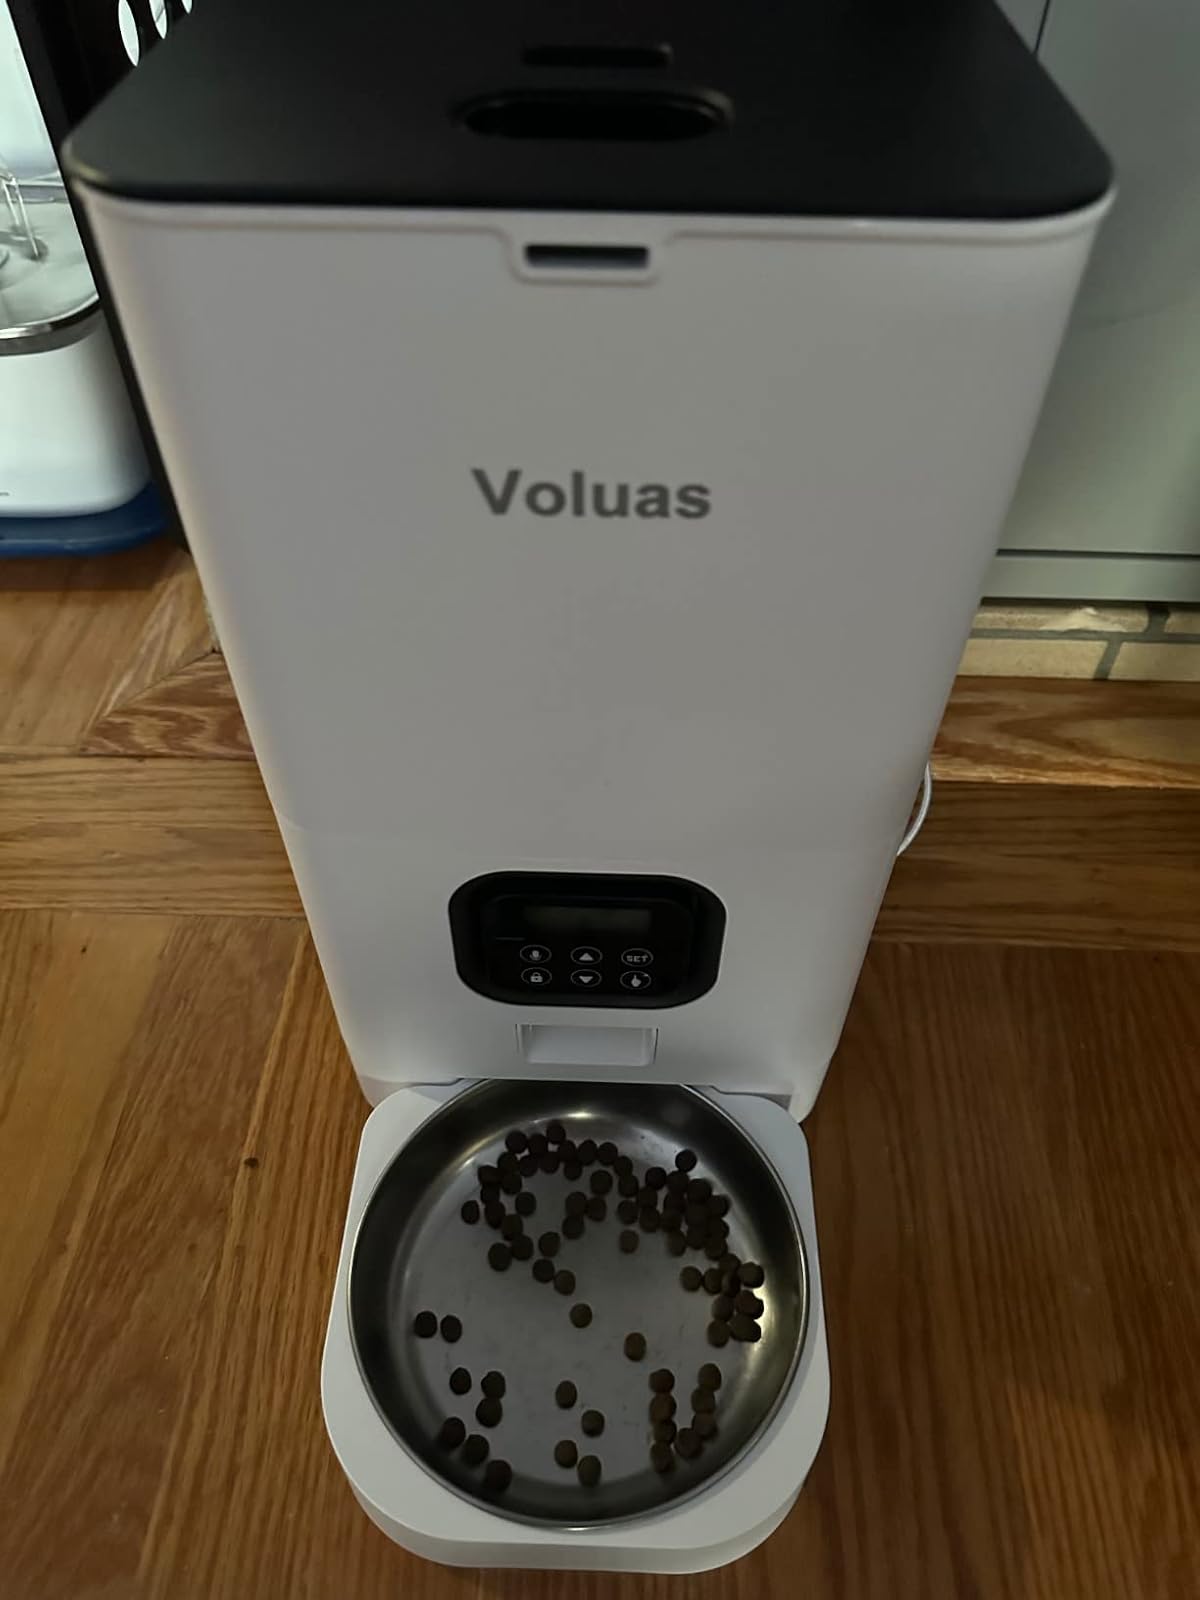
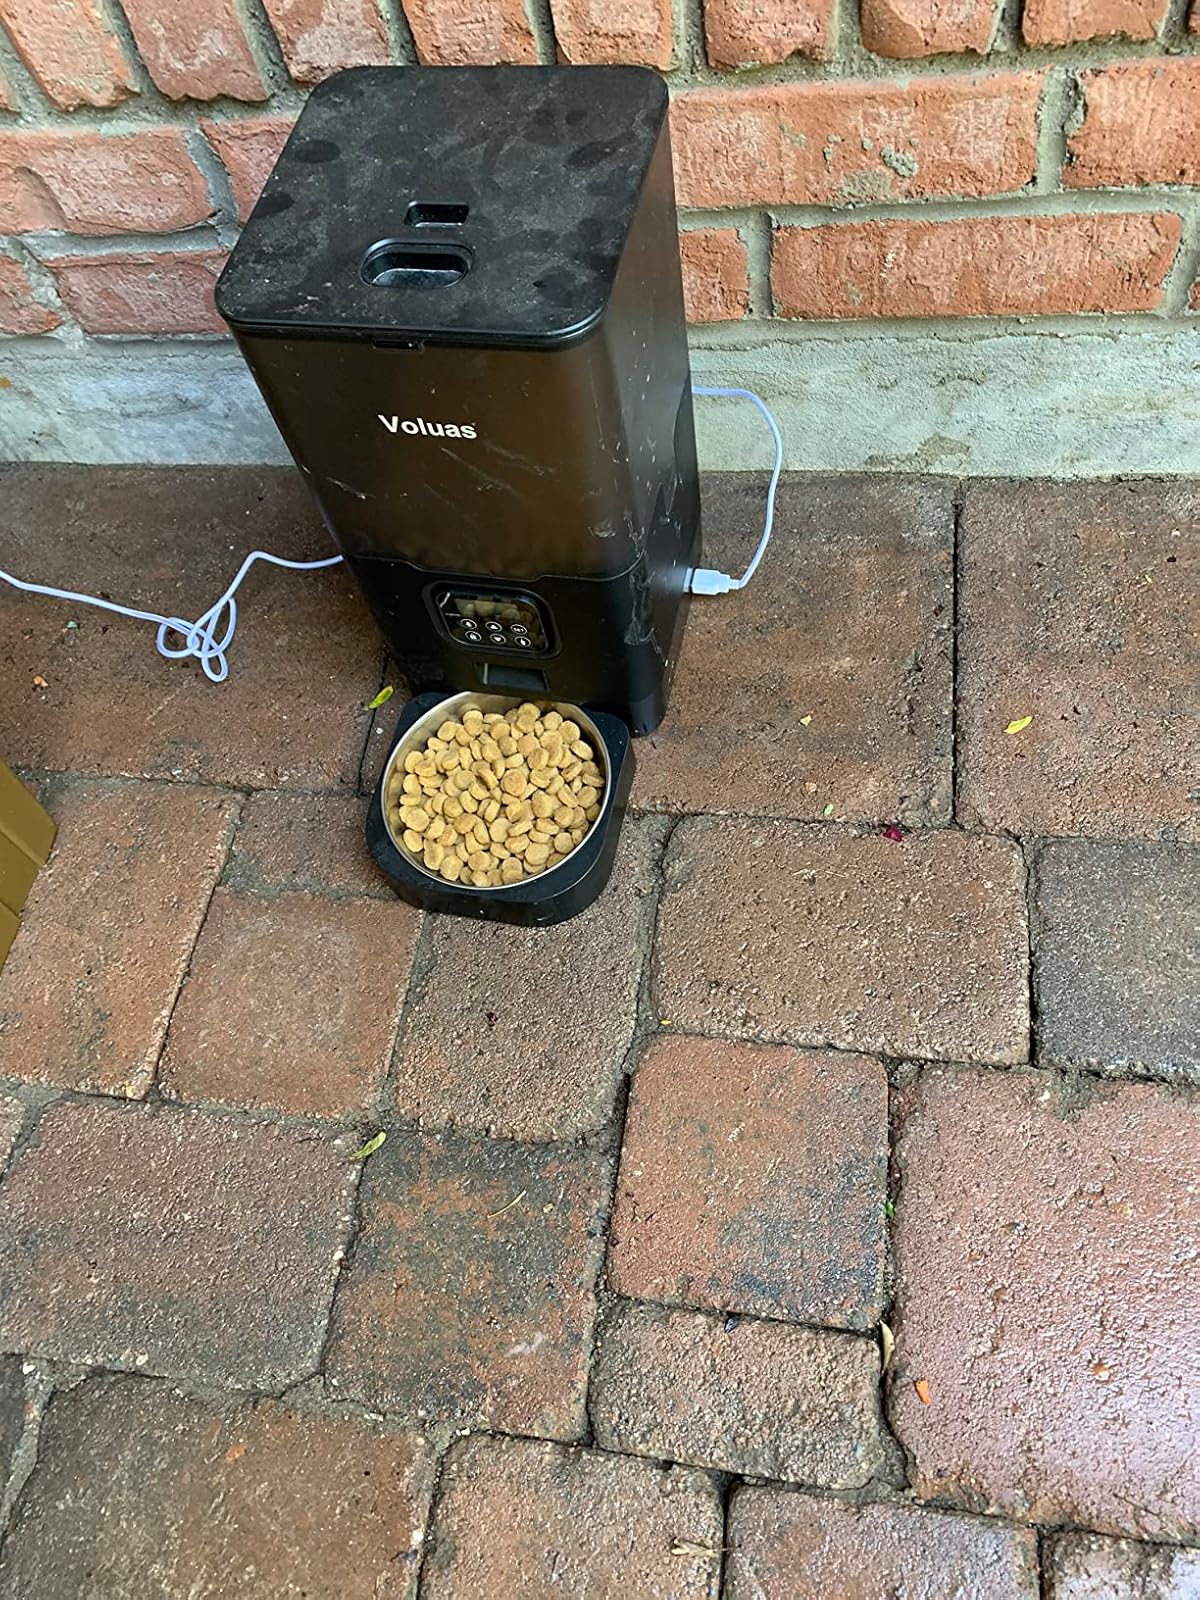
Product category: items_feeder
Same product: no